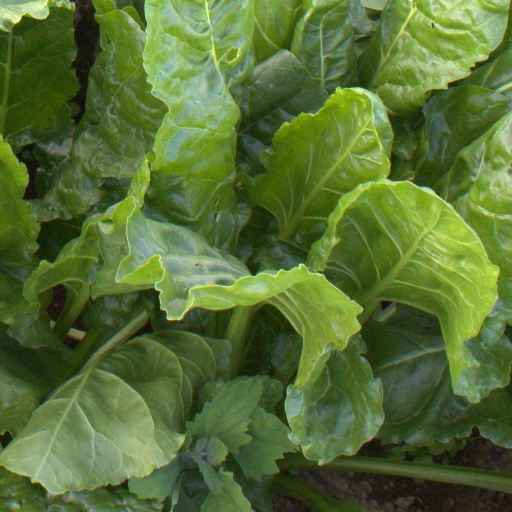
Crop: sugar beet